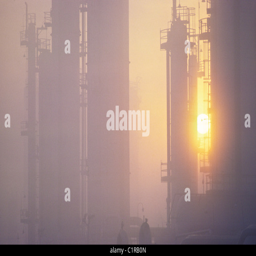
petrochemical plant , eerie glow of sunrise in the early morning fog